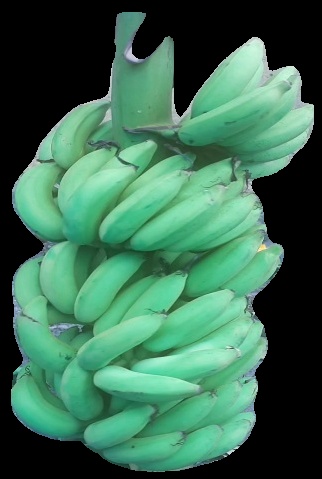
Variety: elakki-bale
Grade: grade2